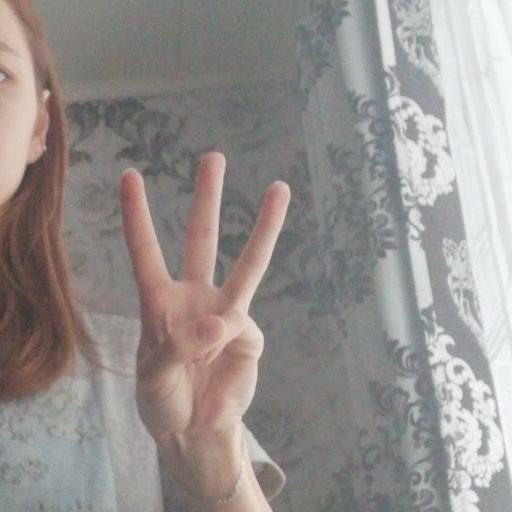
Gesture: three